147th Infantry Brigade (United Kingdom)

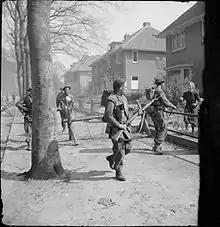
Infantrymen of the 11th Battalion, Royal Scots Fusiliers, 49th (West Riding) Division, searching houses in Ede in the Netherlands, 17 April 1945.

During the Second World War, the 147th Brigade remained as part of the 49th (West Riding) Infantry Division throughout the war but did not see service in the Norwegian Campaign, being replaced in the division by the Regular 24th Guards Brigade and remained in the United Kingdom. The brigade was stationed in Iceland, and adopted as its insignia the polar bear on an ice floe. In 1942 it was transferred back to the United Kingdom until June 1944, when it invaded Normandy shortly after the initial D-Day landings on 6 June and fought in the battle for Caen in Operation Martlet (where 6th DWR suffered such severe casualties that it was disbanded) and the Second Battle of the Odon and later in the capture of Le Havre (Operation Astonia), clearing the Channel Coast, and the Battle of the Scheldt. With the rest of 49th Division, the brigade fought its last battle of the war in April 1945 in the Liberation of Arnhem and the fierce battles that led up to it. During the fighting on the Continent, the 49th Infantry Division was nicknamed the ""Polar Bears"" because of their divisional insignia and were christened by